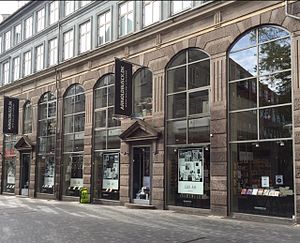
Arnold Busck (virksomhed)
Arnold Buscks butik på Købmagergade 49 i København.
Arnold Busck i Købmagergade, København
Arnold Busck er en dansk boghandlerkæde under konkurs. Firmaet blev grundlagt af Arnold Busck i 1896 og blev aktieselskab i 1969. Virksomheden blev taget under konkursbehandling 27. april 2020.